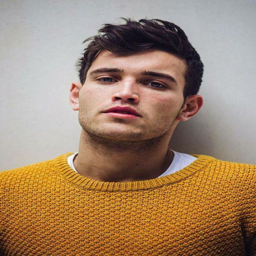
75 of the best short haircuts for men that are commonly worn by the stylish men of yesterday and today .